Peugeot 204

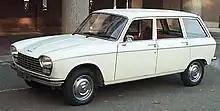
Peugeot 204 Break

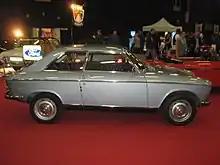
Peugeot 204 Coupé

204 engines were aluminium and transversely mounted which increased available passenger space within a given wheelbase: the 204 was the first production Peugeot to feature this format which later would become normal for small and mid-sized front-wheel-drive European passenger cars.